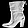
Label: Ankle boot